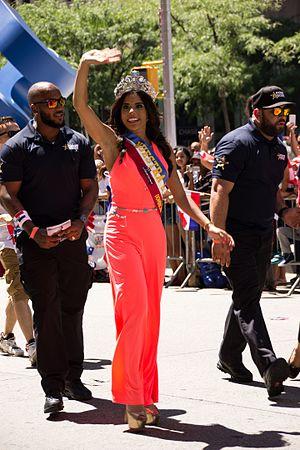
Nuestra Belleza Latina est un concours de beauté féminine et une émission de télé-réalité produite par Univision.